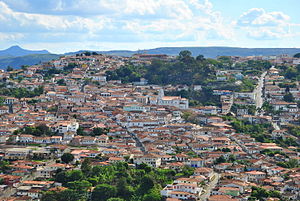
Diamantina
Udsigt over byen
Diamantina er en by og kommune i delstaten Minas Gerais i det østlige Brasilien. Hele kommunen har cirka 46.000 indbyggere hvoraf ca. 2 tredjedele bor selve byen.